Imperial College Healthcare NHS Trust

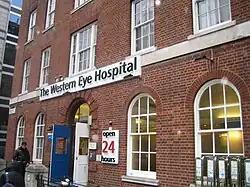
The Western Eye Hospital

In 2012/13, Imperial College Healthcare achieved a year end adjusted surplus of £9.0 million with a total income of £971.30 million, of which £752.725 million was from patient care activities and £218.549 million was from other operating revenue. In the same year it had operating expenses of £939.70 million, capital expenditure of £25.0 million.